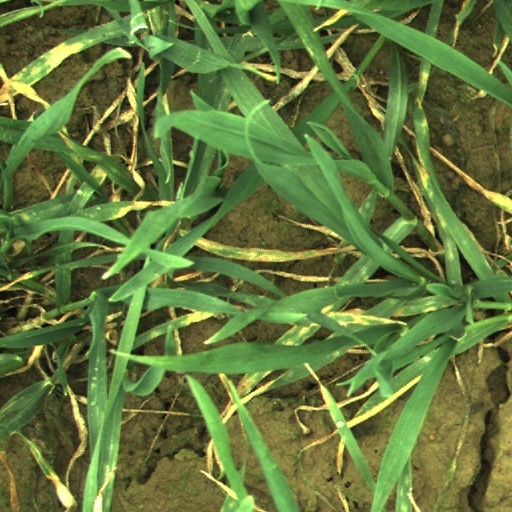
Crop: wheat